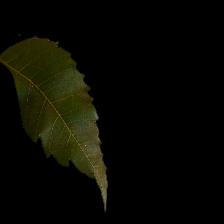
Plant: Neem